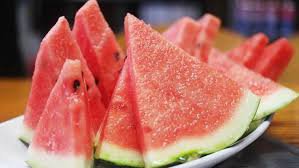
Label: Watermelon